World War I memorials

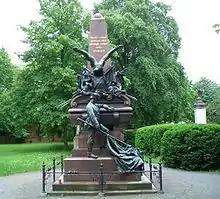
One of many German war memorials in Berlin to the dead of the Franco-Prussian War of 1870–71, by Johannes Boese

On the eve of World War I there were no traditions of nationally commemorating mass casualties in war. France and Germany had been relatively recently involved in the Franco-Prussian War of 1870 to 1871. Germany had built a number of national war memorials commemorating their victory, usually focusing on celebrating their military leaders. In France, memorials to their losses were relatively common, but far from being a national response, and many towns and villages did not erect memorials at all. A new organisation, the "Souvenir Français", was established in the 1880s to protect French war memorials and encourage young French people to engage in military activities; the organisation grew to have many contacts in local government by 1914.